Mexico–Republic of Texas relations

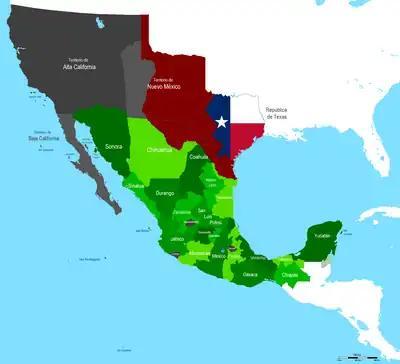
Independent Texas shown by Texan Flag, Mexican territory claimed by Texas shown in Velvet Red.

Before Texas was a Republic it was a Mexican Territory, with a population of just 4000 Tejanos. By 1824, the Mexican government, desperate to populate the region, invited Americans to settle the region under the requirement and assumption that the settlers would learn the Spanish Language, convert to Roman Catholicism, and be loyal to the Mexican government. In 1829, U.S. President Andrew Jackson made a failed attempt to buy Texas from Mexico for $5 million. By 1832 the number of American settlers topped 30,000; very few of the settlers obeyed any of the three compromises, and most had also brought slavery into Texas, which was against Mexican law. When the government began to enforce the ban on slavery, desire for secession reached its peak, eventually leading to the Texas Revolution, and de facto Texan independence.